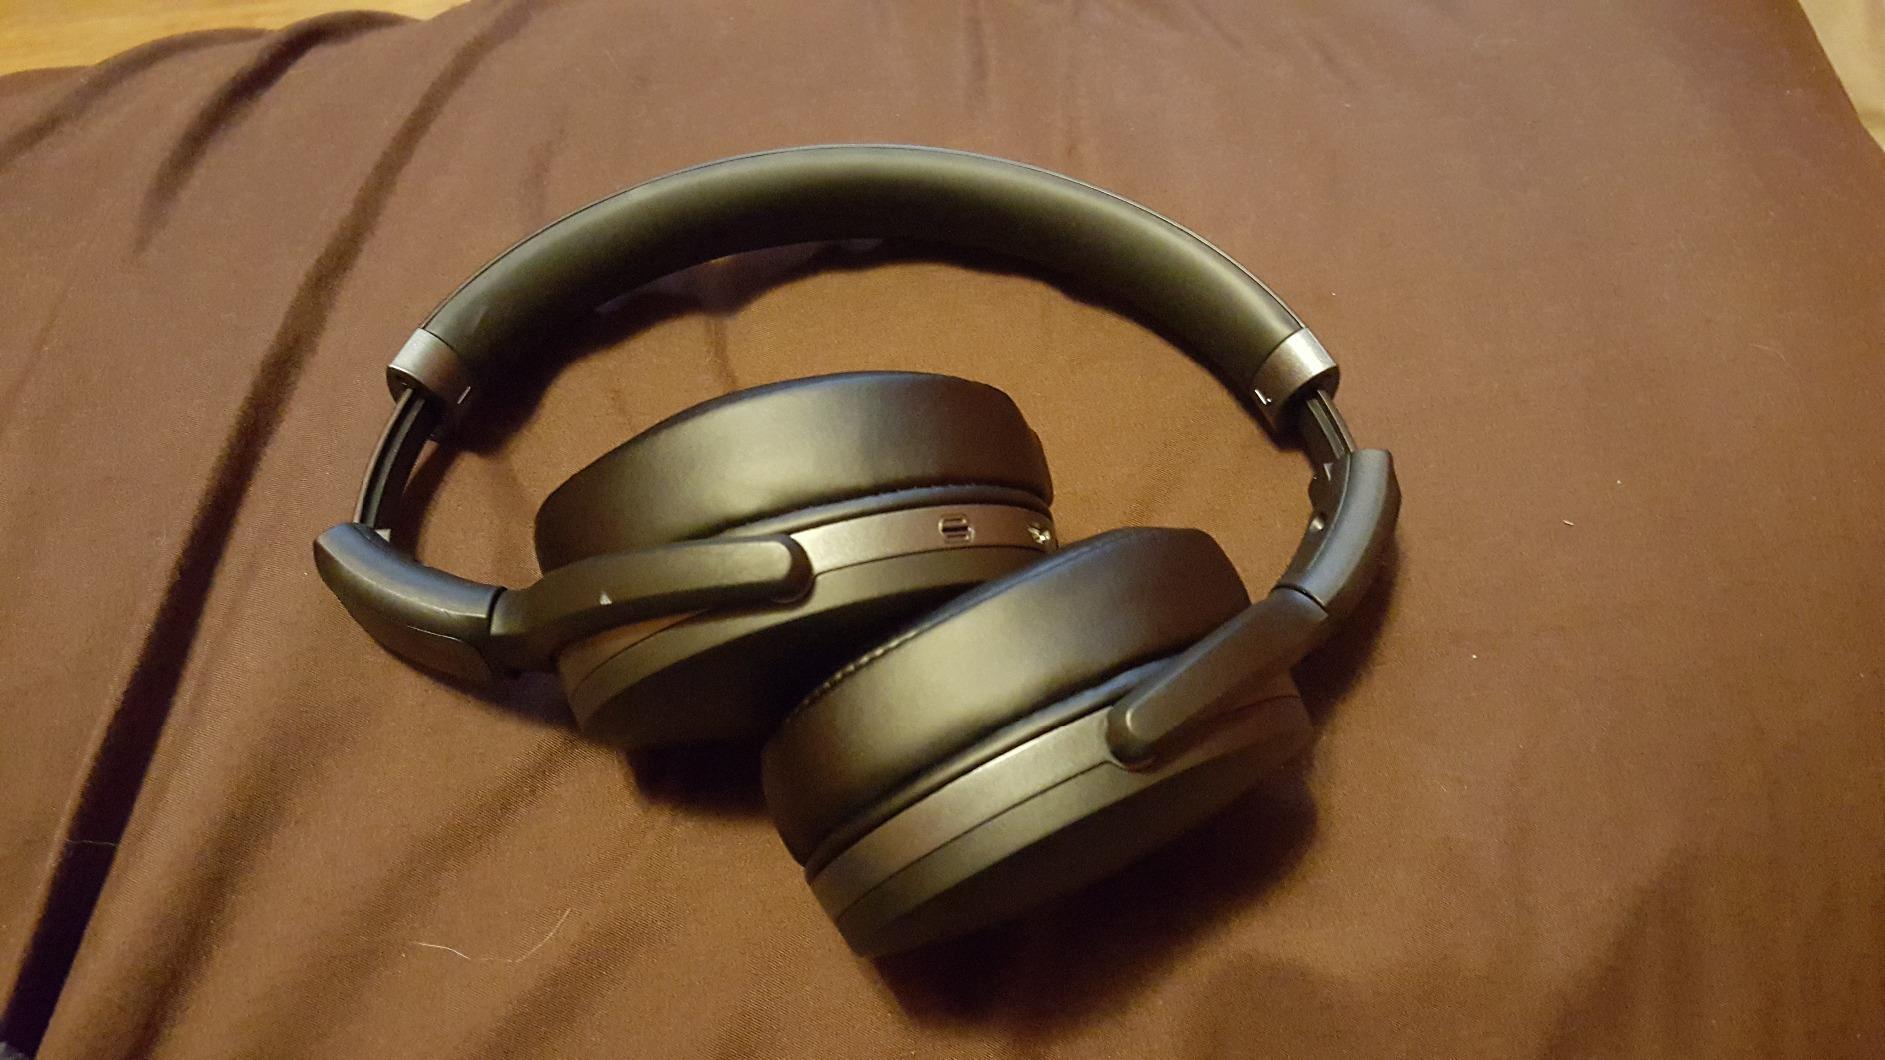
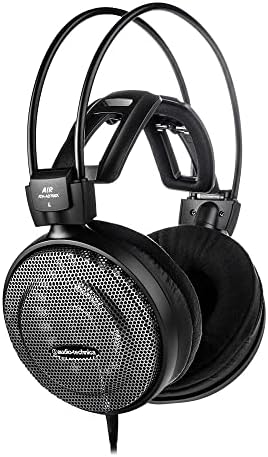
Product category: headphones
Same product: no